History of Ecuador

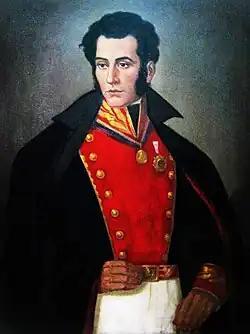
General Antonio José de Sucre, Commander In Chief, "División del Sur".

Father Rafael Ferrer was the first Jesuita de Quito (Jesuit of Quito) to explore and found missions in the upper Amazon regions of South America from 1602 to 1610, which at that period belonged to the Audiencia of Quito, that was a part of the Viceroyalty of Peru until the Audiencia of Quito was transferred to the newly created Viceroyalty of New Granada in 1717. In 1602, Father Rafael Ferrer began to explore the Aguarico, Napo, and Marañon rivers (Sucumbios region in what is today Ecuador and Peru), and set up, between 1604 and 1605, missions among the Cofan people. Father Rafael Ferrer was martyred in 1610.